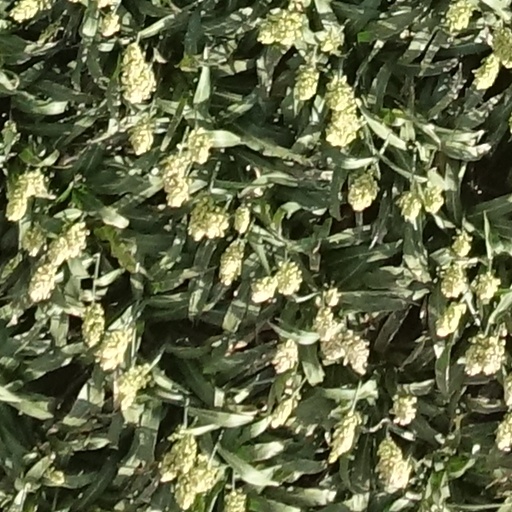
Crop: sorghum